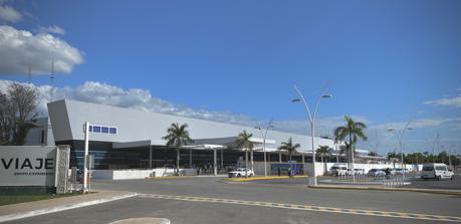
Building: Mérida International Airport
Country: Mexico
Year built: 1929
Airport in Mérida, Yucatán, Mexico For the airport in Venezuela , see Alberto Carnevalli Airport . "MMMD" redirects here. For the year in Roman numerals, see 4th millennium . Mérida International Airport Aeropuerto Internacional de Mérida IATA : MID ICAO : MMMD Summary Airport type Military/Public Owner/Operator Grupo Aeroportuario del Sureste Serves Mérida , Yucatán , Mexico Built 1929 Time zone CST ( UTC-06:00 ) Elevation AMSL 12 m / 39 ft Coordinates 20°56′13″N 089°39′28″W / 20.93694°N 89.65778°W / 20.93694; -89.65778 Website www .asur .com .mx /Contenido /Merida /shopping Maps MID Location of the airport in Yucatán Show map of Yucatán (state) MID MID (Mexico) Show map of Mexico Runways Direction Length Surface m ft 10/28 3,200 10,499 Asphalt 18/36 2,300 7,546 Asphalt Statistics (2023) Total passengers 3,674,103 Ranking in Mexico 8th Source: Grupo Aeroportuario del Sureste Mérida International Airport ( Spanish : Aeropuerto Internacional de Mérida ), officially Aeropuerto Internacional Manuel Crescencio Rejón ( Manuel Crescencio Rejón International Airport ) ( IATA : MID , ICAO : MMMD ), is an international airport located in the Mexican city of Mérida . It serves as the primary international gateway to Mérida and the State of Yucatán , a popular tourist destination, offering flights to and from Mexico , the United States , Canada , Central America , and the Caribbean . The airport also accommodates facilities for the Mexican Airspace Navigation Services, and the Mexican Army , and supports various tourism, flight training, and general aviation activities. Additionally, it serves as a focus city for Viva . The airport is named in honor of the jurist and politician Manuel Crescencio García Rejón, who was originally from Yucatán. It is operated by the Grupo Aeroportuario del Sureste (ASUR). The airport has become one of the fastest-growing airports in the country. In 2022, it handled 3,079,618 passengers, surpassing three million passengers in a calendar year for the first time; and in 2023, the number increased to 3,674,103 passengers. It also ranked as the eighth-busiest airport in terms of passengers and aircraft movements, and tenth for cargo . History Airport's airside. Boarding gates at the airport. Boarding gates at the airport. Boarding gates at the airport. VIP Elemento Lounge at the airport. Airport's chappel. Check-in counters at the airport. Main corridor at the airport. Main corridor at the airport.. Airport's landside. Baggage claim at the airport. Baggage claim at the airport. Airport's Control Tower. The airport's history traces back to its inauguration in 1929 when Mexicana de Aviación introduced the Mérida- Campeche - Ciudad del Carmen - Minatitlán - Veracruz - Mexico City route, operated with a Ford Trimotor aircraft. In 1964, Mexicana de Aviación sold the airport to the Mexican government. A significant reconstruction of the airport was completed in 1968, replacing the previous facilities. During the 1960s, American Airlines provided service to the airport, making it one of the few airports, apart from Mexico City and Acapulco , to be served by a major airline. During the 1990s, the airport became part of the Grupo Aeroportuario del Sureste , marking an important instance of a private concession within this group. This consortium encompasses various airports, including Cancún , Cozumel , Huatulco , Mérida, Minatitlán , Oaxaca , Tapachula , Villahermosa , and Veracruz . Throughout the years, it underwent several modifications and modernizations, notably in 1999, 2011, and 2021. The airport has welcomed distinguished political and religious figures, such as Pope John Paul II , as well as U.S. Presidents Bill Clinton and George W. Bush , and President of China, Xi Jinping . Throughout its history, the airport has been serviced by a range of airlines, including Aero California , Aeromar , Aviateca , Blue Panorama Airlines , Cubana , Delta , Interjet , Mexicana , Neos , Pan Am , Lufthansa , TAR , and Tropic Air . From 1972 to 2005, it functioned as the primary hub for Aerocaribe and Aerocozumel , both subsidiaries of the former Mexicana . Between 1992 and 1995 it served as a hub for Aviacsa , and more recently, it was home to the regional airline Mayair . Facilities The airport is situated in the Mérida urban area, less than 5 kilometres (3.1 mi) southwest of the city centre, at an elevation of 12 metres (39 ft) above sea level . It features two runways : Runway 10/28, which is 3,200 metres (10,500 ft) long, and Runway 18/36, which spans 2,300 metres (7,500 ft). Adjacent to the terminal, there is a commercial aviation apron capable of accommodating up to 11 narrow-body aircraft or a combination of 3 narrow-body and 3 wide-body aircraft. Additionally, a remote stand is available for 2 narrow-body aircraft. The airport has the capacity to service airplanes as large as Boeing 747s and 777s , although most daily flights involve smaller aircraft, with the most common being the Boeing 737 and Airbus A320 . The airport can handle up to 30 operations per hour and operates around the clock. Passenger terminal The passenger terminal is a two-story structure. The ground floor comprises the main entrance, a check-in area, and the arrivals section, which includes customs and immigration facilities, along with baggage claim services. Additionally, car rental services, taxi stands, snack bars, and souvenir shops are available. The upper terminal floor hosts a security checkpoint and departure area, featuring a 260 metres (850 ft) long departures concourse. Within this section, there are restaurants, food stands, duty-free shops, VIP lounges , and eleven gates (C1-11), with seven of them equipped with jet bridges . In the vicinity of the terminal, various facilities are located, including civil aviation hangars , cargo and logistics companies, and cargo services. There is also a dedicated general aviation terminal that supports a range of activities, such as tourism, flight training, executive aviation, and general aviation. Other facilities The airport is home to the Mérida Area Control Center (ACC), one of four such centers in Mexico, alongside the Mexico City ACC , Monterrey ACC , and Mazatlán ACC. Operated by the Mexican Airspace Navigation Services ( Spanish : Servicios a la Navegación en el Espacio Aéreo Mexicano ), Mérida ACC provides air traffic control services for aircraft operating within the Mérida Flight Data Region (FDRG), which encompasses the southeastern region of Mexico. This region shares its boundaries with six other Area Control Centers . To the west, it borders the Monterrey ACC and Mexico ACC, while to the north, it shares borders with the Houston ARTCC (KZHU), and to the east and south, it connects with the Havana ACC (MUFH) and the Central American ACC (MHTG), respectively. Air Force Base No. 8 ( Spanish : Base Aérea Militar No. 8 Mérida, Yucatán ) (BAM-8) is located on the airport grounds, north of Runway 10/28. It serves as the home for Air Squadron 114, responsible for operating Cessna 182 aircraft. BAM-8 features two aprons, one spanning 11,775 square metres (126,750 sq ft) and another covering 4,000 square metres (43,000 sq ft). In addition to these, it includes three hangars and various other facilities for accommodating Air Force personnel. Airlines and destinations Passenger Airlines Destinations Aeroméxico Mexico City Aeroméxico Connect Mexico City , Mexico City–AIFA Aerus Cancún , Villahermosa American Airlines Miami Seasonal: Dallas/Fort Worth American Eagle Seasonal: Dallas/Fort Worth Magnicharters Mexico City Seasonal: Cancún Mexicana de Aviación Mexico City–AIFA TAG Airlines Flores , Guatemala City United Airlines Houston–Intercontinental Viva Guadalajara , Havana , León/El Bajío , Mexico City , Mexico City–AIFA , Miami , Monterrey , Orlando , Puebla , Querétaro , Tijuana 1 , Toluca/Mexico City , Tuxtla Gutiérrez , Veracruz , Villahermosa Seasonal: Los Angeles Volaris Guadalajara , León/El Bajío , Mexico City , Mexico City–AIFA , Monterrey , Oaxaca WestJet Seasonal: Toronto–Pearson ^1 Viva flight to Tijuana makes a stopover in León/El Bajío. Cargo Airlines Destinations Aeronaves TSM Cancún , Queretaro AeroUnion Guatemala City , Mexico City , Miami , New York-JFK Estafeta Cancún , Mexico City , Miami , Villahermosa Mas Air Los Angeles , Manaus , Mexico City , São Paulo-Viracopos TUM AeroCarga Cancún , Toluca/Mexico City Destinations map Mérida Mexico City Mexico City/AIFA Puebla Querétaro Cancún Guadalajara León/Del Bajío Monterrey Oaxaca Tijuana Tuxtla Gutiérrez Veracruz Villahermosa class=notpageimage| Domestic destinations from Mérida International Airport Red = Year-round destination Blue = Future destination Green = Seasonal destination Mérida Toronto-Pearson Dallas/Fort Worth Houston–Intercontinental Miami Orlando Los Angeles Guatemala City Havana Santa Clara Flores Camagüey class=notpageimage| International destinations from Mérida International Airport Red = Year-round destination Blue = Future destination Green = Seasonal destination Statistics Graphs are unavailable due to technical issues. Updates on reimplementing the Graph extension, which will be known as the Chart extension, can be found on Phabricator and on MediaWiki.org . Annual passenger traffic at MID airport. See Wikidata query . Busiest routes Busiest domestic routes from Mérida International Airport (2023) Rank City Passengers Ranking Airline 1 Mexico City , Mexico City 944,674 Aeroméxico , Aeroméxico Connect , Magni , Viva Aerobus , Volaris 2 Jalisco , Guadalajara 188,600 1 Viva Aerobus, Volaris 3 Nuevo León , Monterrey 175,928 1 Viva Aerobus, Volaris 4 State of Mexico , Mexico City-AIFA 90,226 Aeroméxico Connect, Volaris 5 State of Mexico , Toluca 60,035 4 Viva Aerobus 6 Veracruz , Veracruz 53,444 1 Viva Aerobus 7 Chiapas , Tuxtla Gutiérrez 35,061 1 Viva Aerobus 8 Guanajuato , León/El Bajío 13,207 Viva Aerobus, Volaris 9 Querétaro , Querétaro 32,446 Volaris 10 Tabasco , Villahermosa 21,057 2 Viva Aerobus Busiest international routes from Mérida International Airport (2023) Rank City Passengers Ranking Airline 1 United States , Houston 47,533 United Airlines 2 United States , Miami 37,896 American Eagle 3 United States , Dallas 22,614 3 American Eagle 4 Cuba , Havana 6,985 1 Viva Aerobus 5 Canada , Toronto 3,455 1 WestJet 6 Guatemala , Guatemala City 3,449 1 TAG Airlines 7 Cuba , Camagüey 1,656 Viva Aerobus 8 Cuba , Santa Clara 1,656 Viva Aerobus 9 Guatemala , Flores 137 1 TAG Airlines Accidents and incidents On 9 April 1958, a Vickers Viscount of Cubana de Aviación was hijacked en route from José Martí International Airport , Havana , to Santa Clara Airport . The aircraft landed at Mérida-Rejón Airport, Mexico , where the hijack ended. On 1 June 2023, an Aeromexico Boeing 737-8JP declared a Squawk 7700 , a regulation for emergency on an aircraft. While en route to Mexico City , the aircraft, registered XA-PPP diverted back to Merida International Airport . The aircraft suffered an engine loss and safely landed with no deaths to the people on board. See also List of the busiest airports in Mexico List of airports in Mexico List of airports by ICAO code: M List of busiest airports in North America List of the busiest airports in Latin America Transportation in Mexico Tourism in Mexico Grupo Aeroportuario Centro Norte Area control center List of area control centers Flight information region List of Mexican military installations Mexican Air Force References